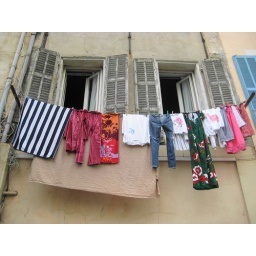
colorful window in Marseille